2022 World Snooker Championship

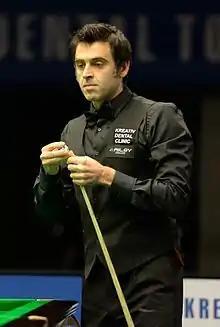
Ronnie O'Sullivan equalled the record for the most appearances at the event's main stage (30) set by Steve Davis.

The first round was played between 16 and 21April as the best of 19 frames. Selby, who had withdrawn from the Turkish Masters and Gibraltar Open as he struggled with mental health issues, considered not defending his world title due to depression. He had not played competitively since his first-round loss at the Welsh Open, and practised relatively little before the tournament. He took an 8–3 lead over Jones but saw his lead reduced to two frames at 9–7. Selby clinched a 10–7 victory when Jones went in frame 17. Ronnie O'Sullivan, the world number one, equalled Steve Davis's record 30 Crucible appearances, having competed in the final stages of the tournament every year since the age of 17. He lost the first three frames against Gilbert, but then won six in a row to lead 6–3 after the first session. O'Sullivan won four consecutive frames in the second session to clinch the match 10–5 and equal Hendry's record of 70 Crucible victories. He was referred to the WPBSA's disciplinary committee after appearing to make a lewd gesture when he missed a black off the spot in the 13th frame. O'Sullivan subsequently denied the charges at a disciplinary hearing, but was fined £2,000 and ordered to pay a further £2,000 in costs relating to gestures made during televised matchplay at the tournament and at the 2021 UK Championship.